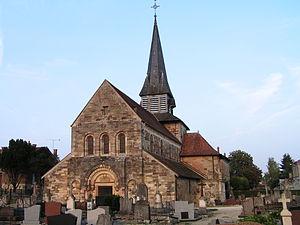
Heiltz-le-Maurupt est une commune française, située dans le département de la Marne en région Grand Est.
Cet article recense les monuments historiques français classés en 1915.
L'église Saint-Maurice est une église située sur la commune de Heiltz-le-Maurupt classé au titre des monuments historiques en 1915.